Tropical Storm Lowell (2008)

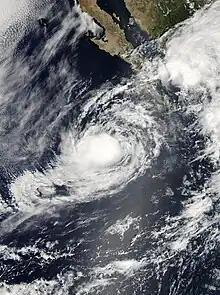
Lowell of the Mexican coast on September 9

Tropical Storm Lowell was a moderate tropical storm that developed during the 2008 Pacific hurricane season. The fourteenth tropical cyclone and thirteen named storm of the season, Lowell formed out of a western side of a trough on September 6. It quickly intensified into Tropical Storm Lowell, peaking as a moderate tropical storm. It pass directly over Socorro Island and began a weakening trend. It weakened into depression before landfall in Baja California Sur and dissipated before striking Sonora. It later joined with a frontal boundary and Hurricane Ike which caused severe damage as far inland as Chicago. In all, the storm had caused 6 deaths and $15.5 million damage.